Avon, Connecticut

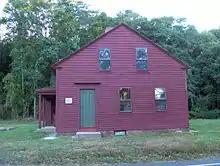
Derrin House

Once predominantly Republican, Avon has shifted to be friendlier to Democrats in recent elections. In 2008, Avon voters gave Democrat Barack Obama the majority of the vote. After flipping back red for Mitt Romney in 2012, town voters gave a majority to Hillary Clinton in 2016. In 2020, Democrat Joe Biden won Avon by more than 20 points. These recent shifts mirrored a national trend of suburban voters shifting leftward.